Gustav Otto

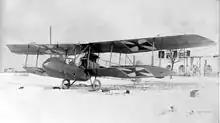
Biplane from Otto Flugzeugwerke

Shortly after 1914, Otto established another company named "AGO Flugzeugwerke" at Berlin's Johannisthal Air Field.